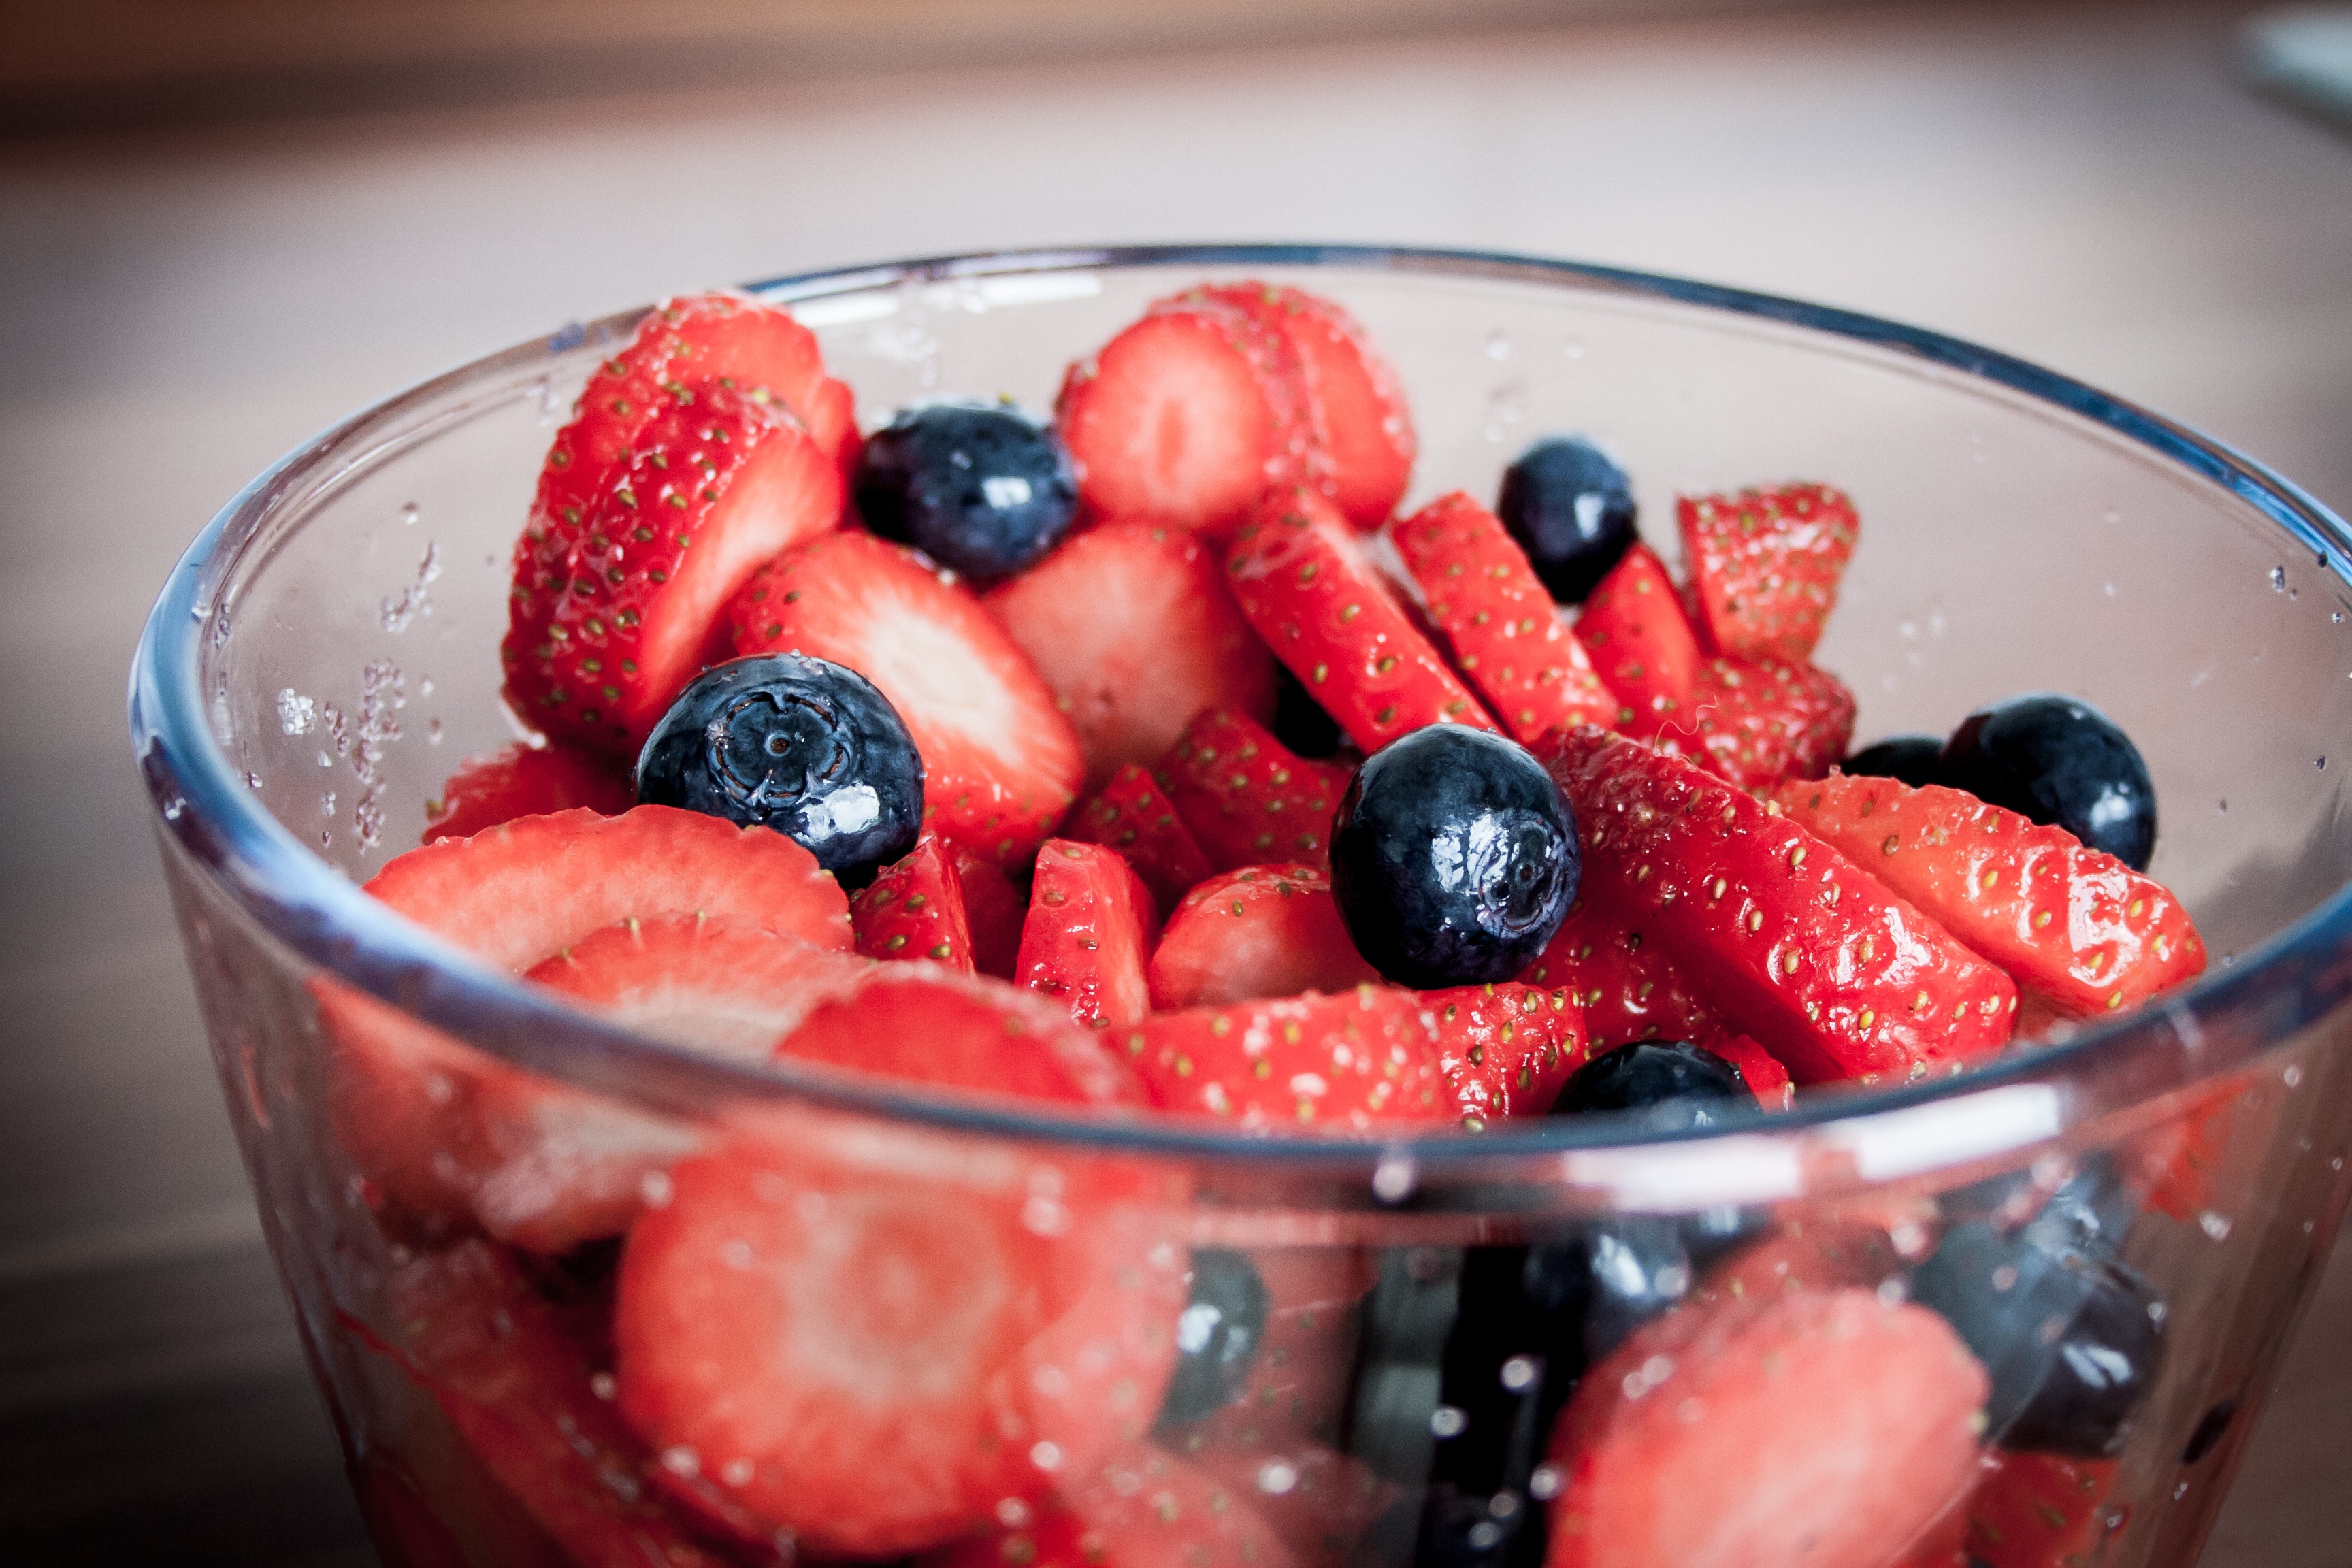
nature, plant, fruit, berry, sweet, summer, ripe, bowl, meal, food, salad, red, produce, macro, drink, breakfast, healthy, dessert, delicious, still life, berries, blueberries, raspberries, fruits, strawberries, frisch, blackberries, wood strawberry, wild strawberries, frutti di bosco